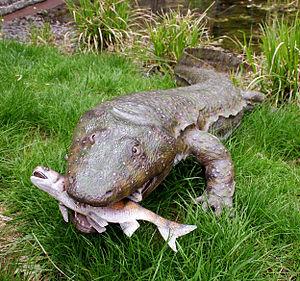
Sclerocephalus est un genre éteint d'amphibiens temnospondyles qui vécurent durant l'Assélien au tout début du Permien inférieur, soit il y a environ entre 298,9 à 295,0 millions d'années.
La sous-classe des Labyrinthodontia est un taxon paraphylétique placé dans la classe des amphibiens. Il regroupe les ordres des Ichthyostegalia, et des Temnospondyli